Richard Ackermann

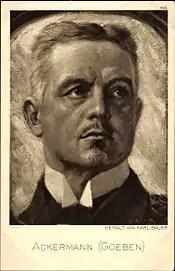
Portrait sketch of Richard Ackermann

Richard Ackermann (17 November 1869 – 27 September 1930) was a German naval officer during World War I.